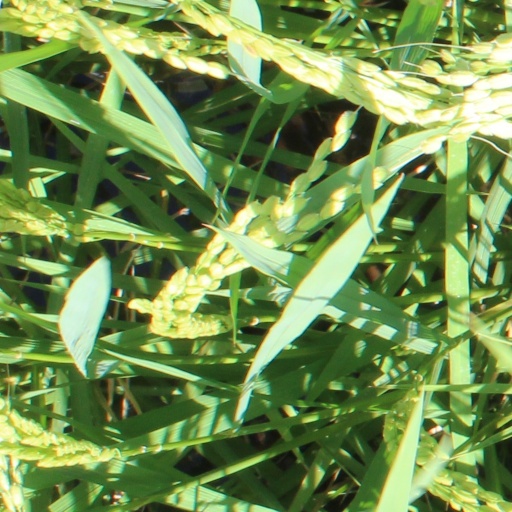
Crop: rice